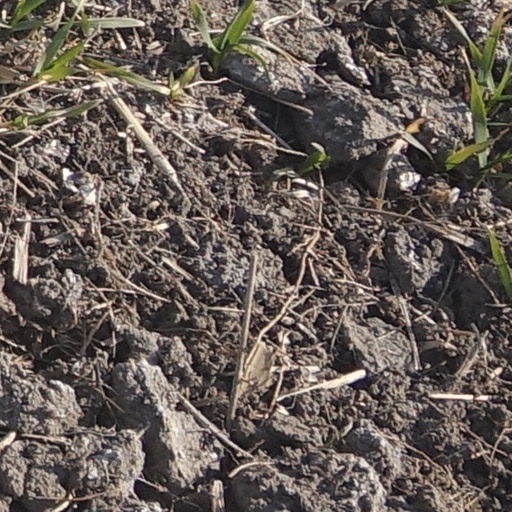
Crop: wheat